Measure for Measure

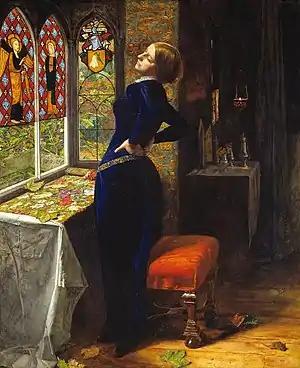
"Mariana" (1851) by John Everett Millais

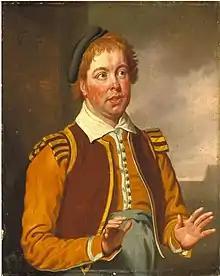
Pompey Bum, as he was portrayed by nineteenth-century actor John Liston

Vincentio, the Duke of Vienna, must leave the city on a diplomatic mission. He instates a strict judge, Angelo, to act as his deputy until he returns.